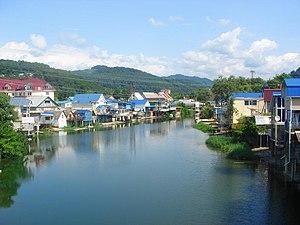
Le raïon de Lazarevskoïe est l'un des quatre districts composant la ville-arrondissement de Sotchi, en Russie au bord de la mer Noire, l'ensemble appartenant au kraï de Krasnodar. Sa population était de 68 336 habitants en 2013. Son chef-lieu administratif est la station balnéaire de Lazarevskoïe.